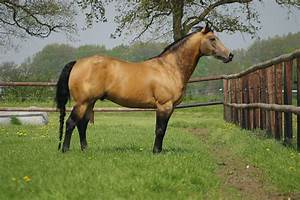
Label: horse